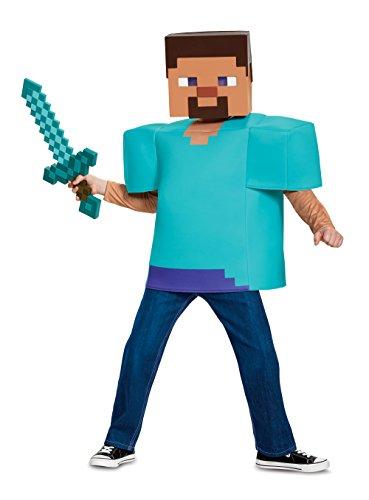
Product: Minecraft Sword
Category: Toys & Games | Dress Up & Pretend Play | Accessories
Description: Minecraft mojang.
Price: $17.99